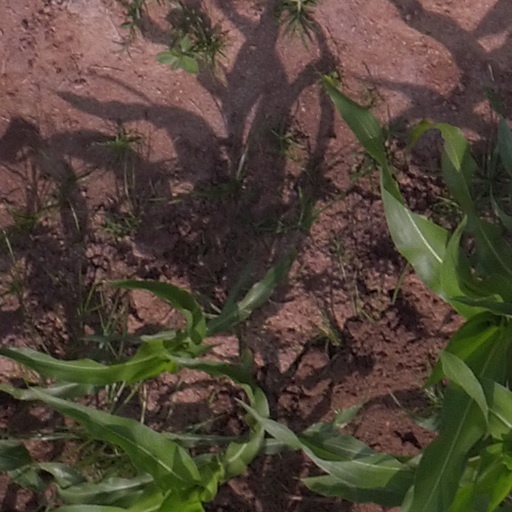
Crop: maize; corn